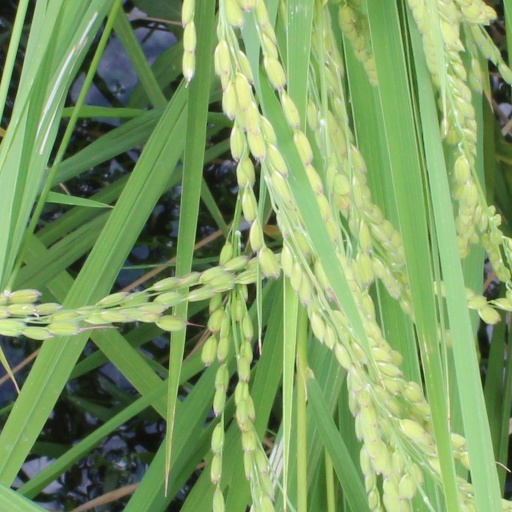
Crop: rice